Mogusaen Station

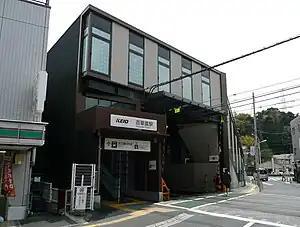
Mogusaen Station, April 2012

is a passenger railway station located in the city of Hino, Tokyo, Japan, operated by the private railway company, Keio Corporation.